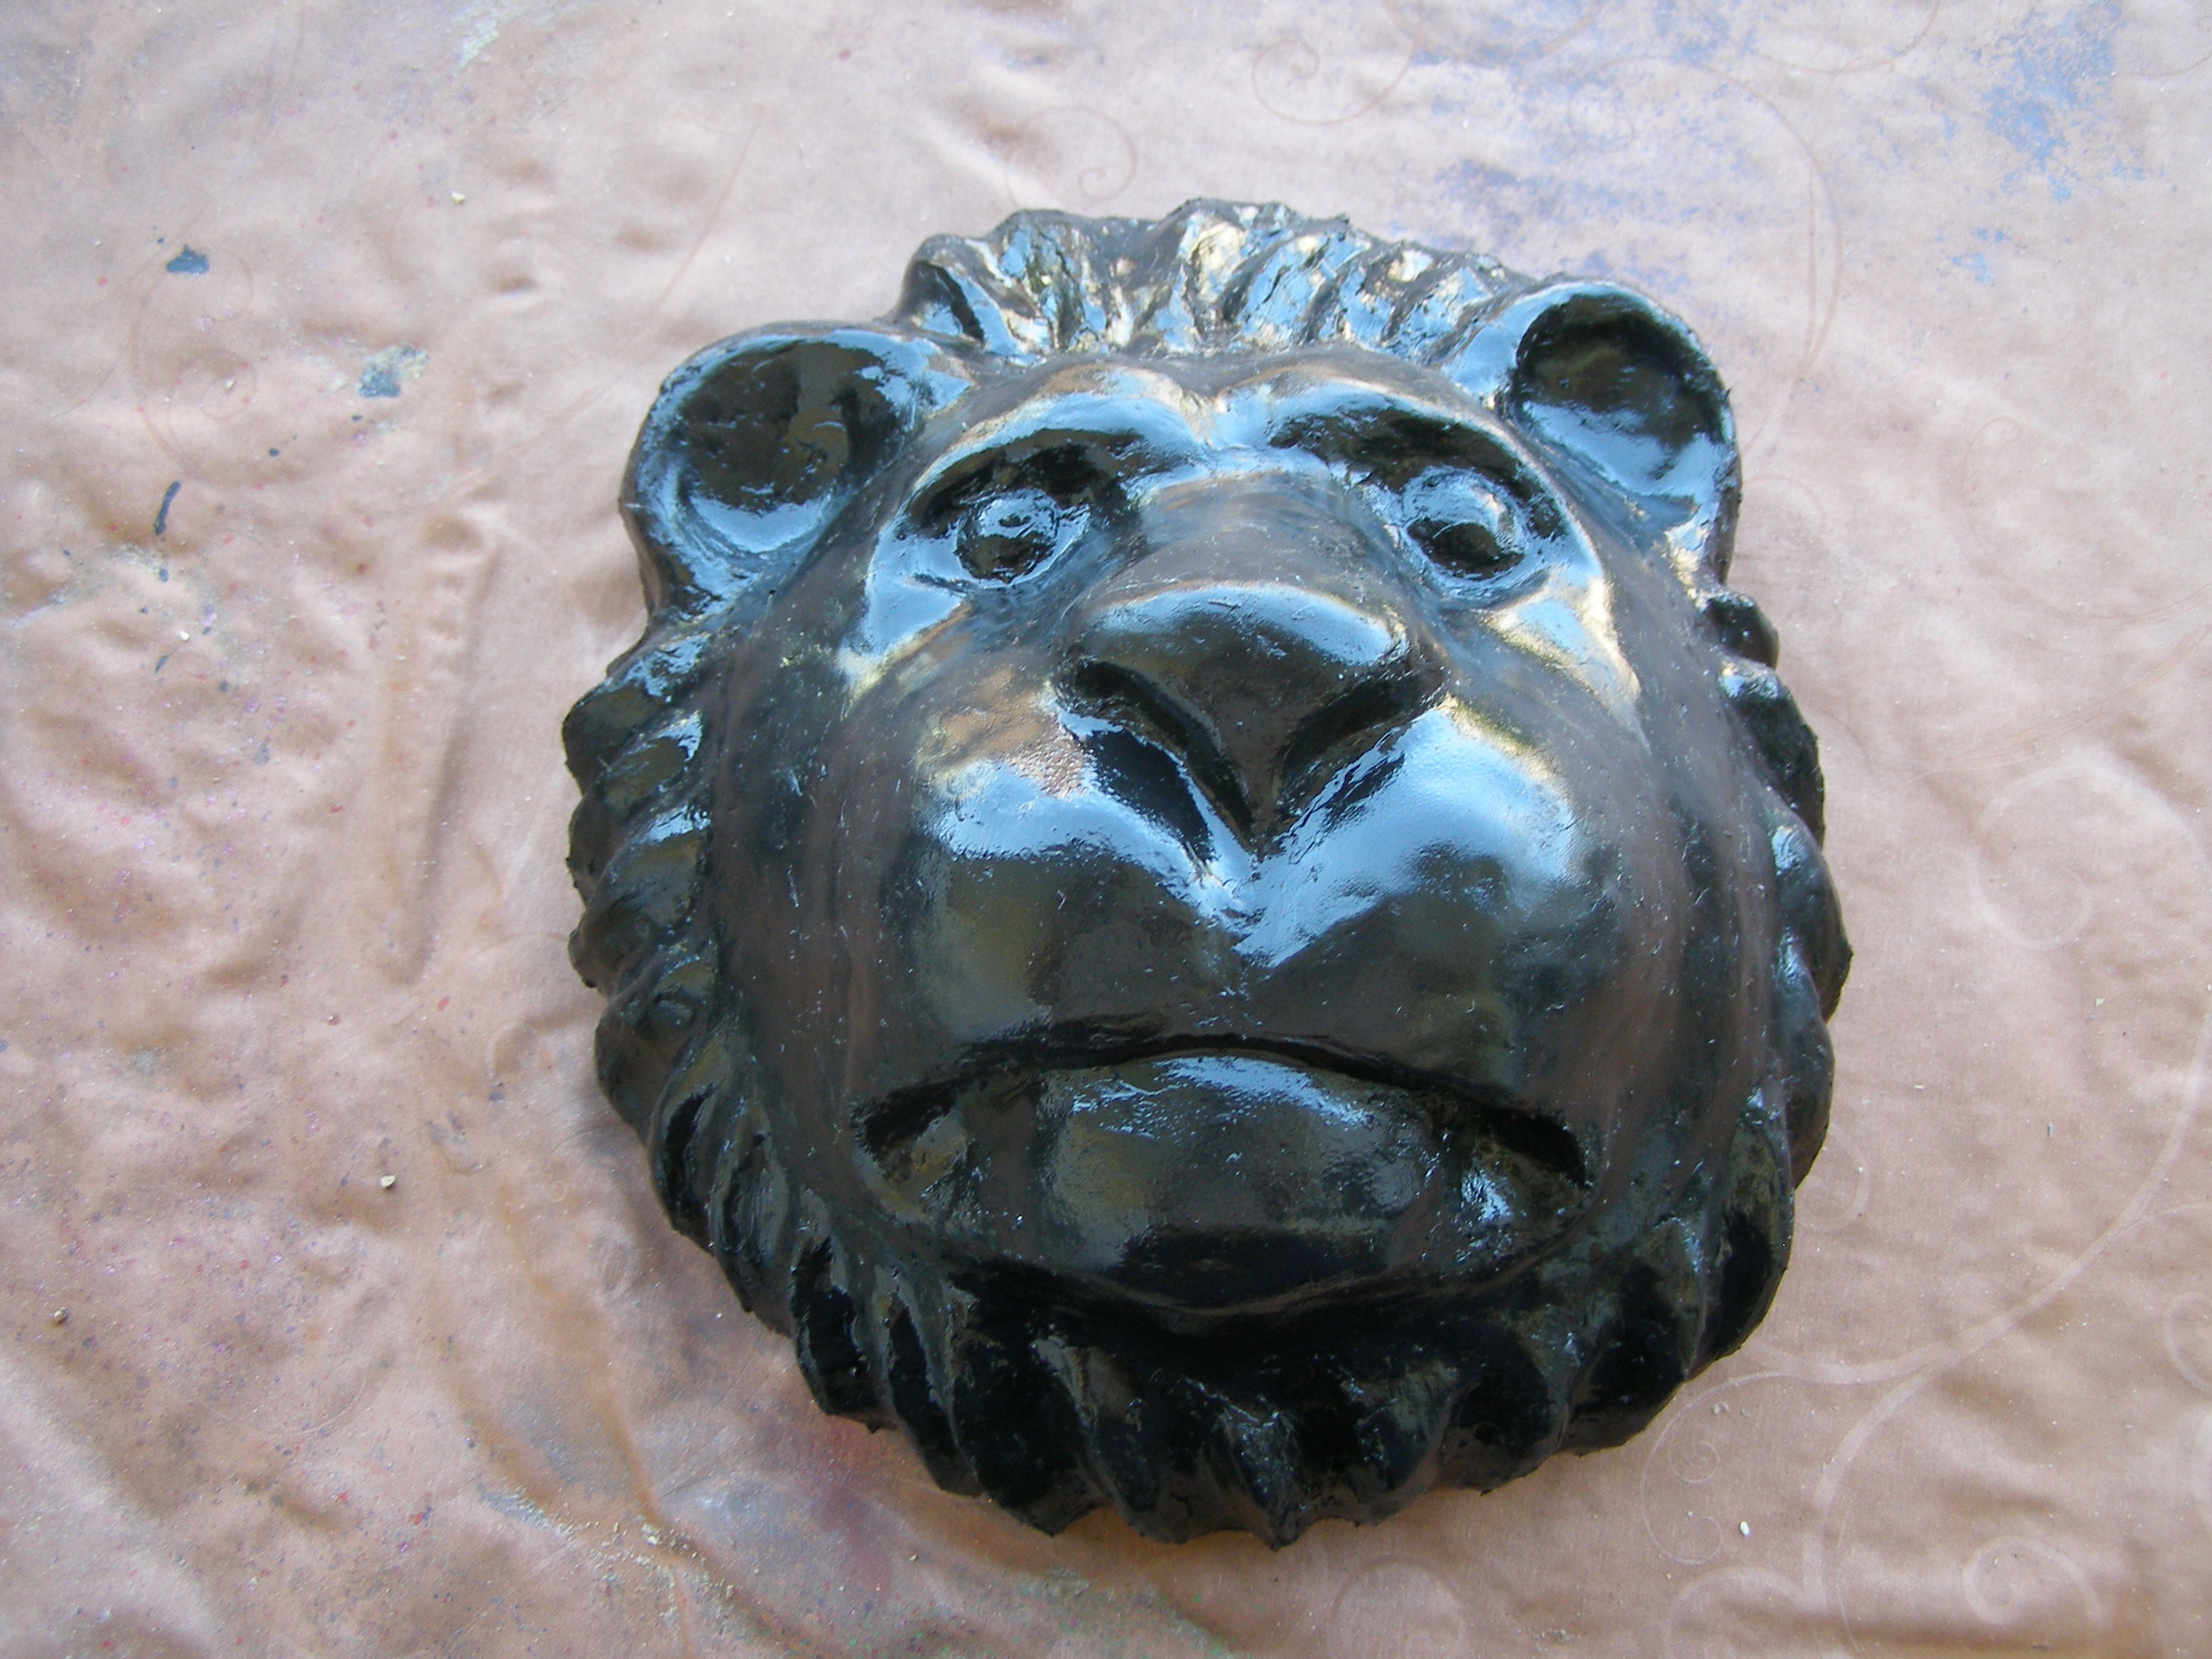
ceramic, metal, blue, material, close up, sculpture, art, head, carving, lion head, hand labor